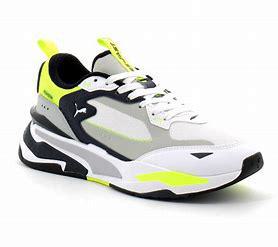
Brand: Puma
Model: Rs Fast